The Life Story of John Lee, or The Man They Could Not Hang (1921 film)

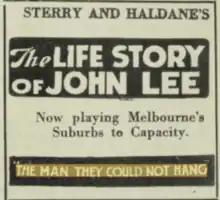
Everyone's 30 May 1923

The Life Story of John Lee, or the Man They Could Not Hang is a 1921 Australian silent film based on the true life story of John "Babbacombe Lee. It is a remake of a 1912 film with some extra scenes of Lee's childhood.